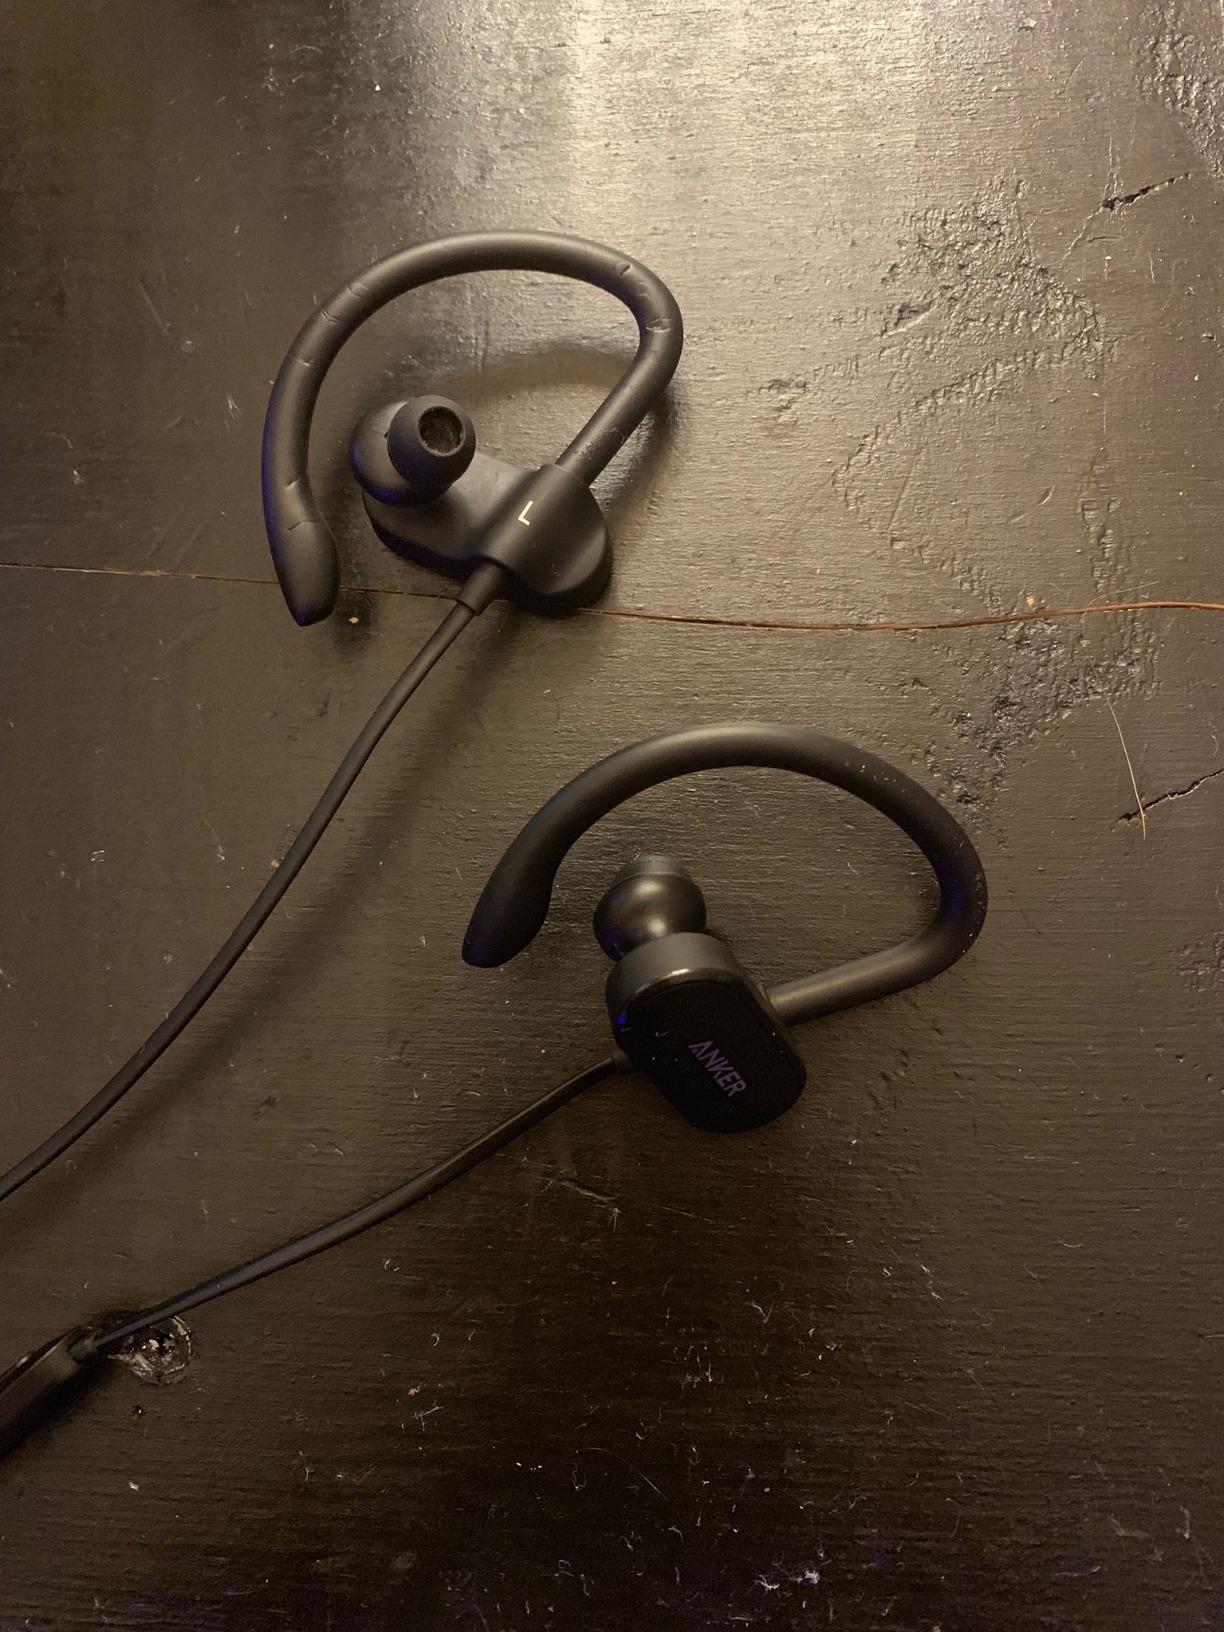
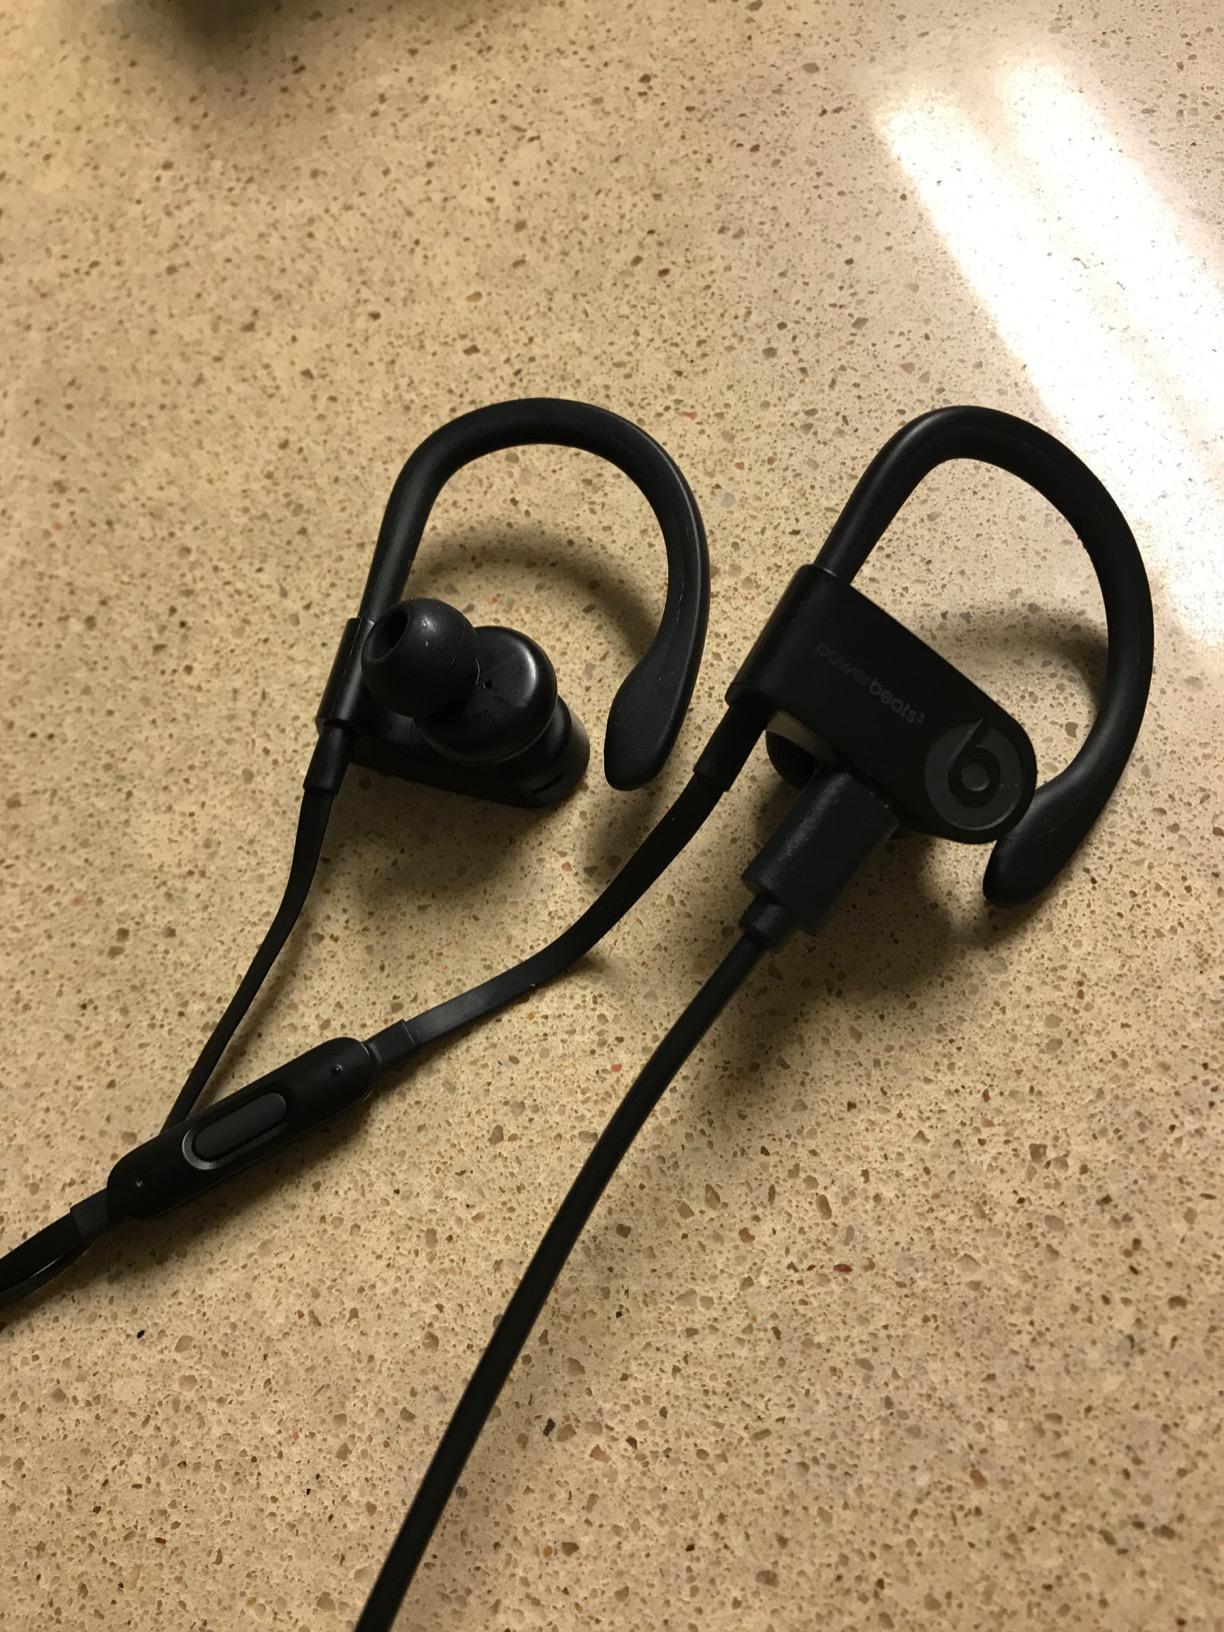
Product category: headphones
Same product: no